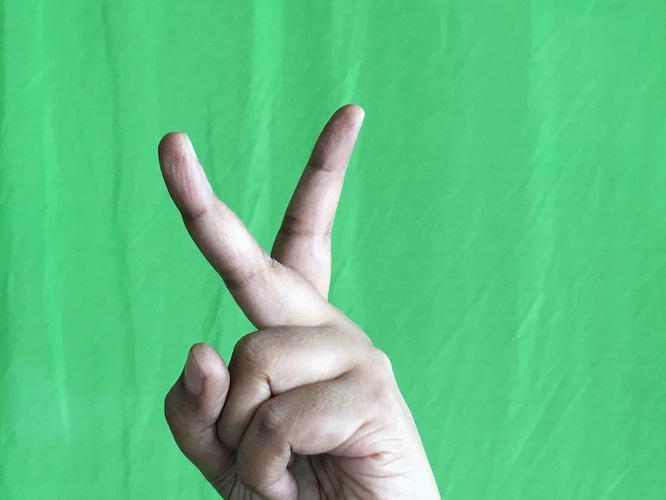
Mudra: Katrimukha
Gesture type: single_hand